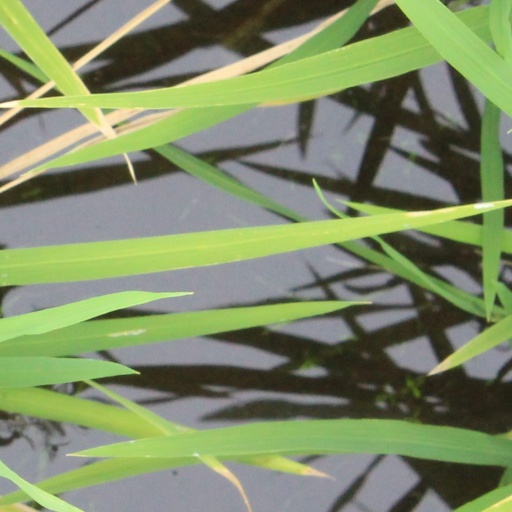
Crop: rice